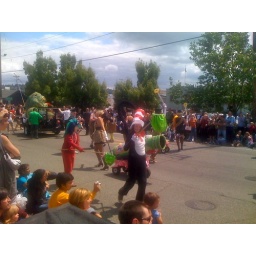
cat in the hat passing the sack